Mike Mussina

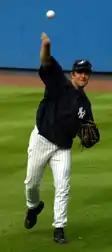
Mussina with Yankees in 2002

Mussina finished the 2001 season with a 17–11 record. He was second in the league in ERA (3.15), strikeouts (214), shutouts (3), and strikeout/walk ratio (5.10), and fifth in strikeouts/9 IP (8.42) and complete games (4). Mussina pitched seven shutout innings in Game 3 of the 2001 American League Division Series and the Yankees went on to win the game 1–0, and eventually the series, becoming the only team to win a division series after losing the first two games at home. Mussina started Games 1 and 5 of the 2001 World Series against the Arizona Diamondbacks, posting an 0–1 record with a 4.09 ERA in 11 innings pitched.